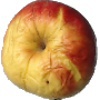
Label: Apple Red Yellow 1